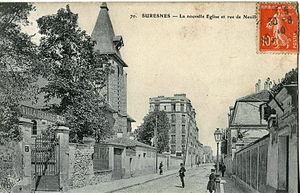
Carte postale ancienne éditée par ELD, n°70 :SURESNES - La nouvelle église et rue de Neuilly
La rue de Verdun est une voie publique de la commune de Suresnes et en partie de Puteaux, dans le département français des Hauts-de-Seine.
Suresnes est une commune française du département des Hauts-de-Seine en région Île-de-France, sur la rive gauche de la Seine.
L’église du Cœur-Immaculé-de-Marie est une église située 23, rue de Verdun à Suresnes, et réalisée par l'architecte Édouard Bérard en 1908.